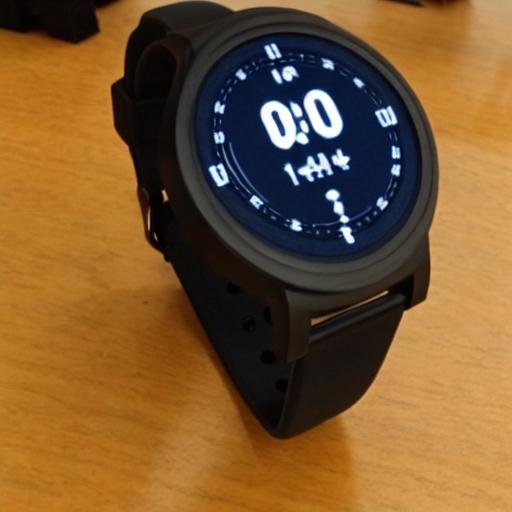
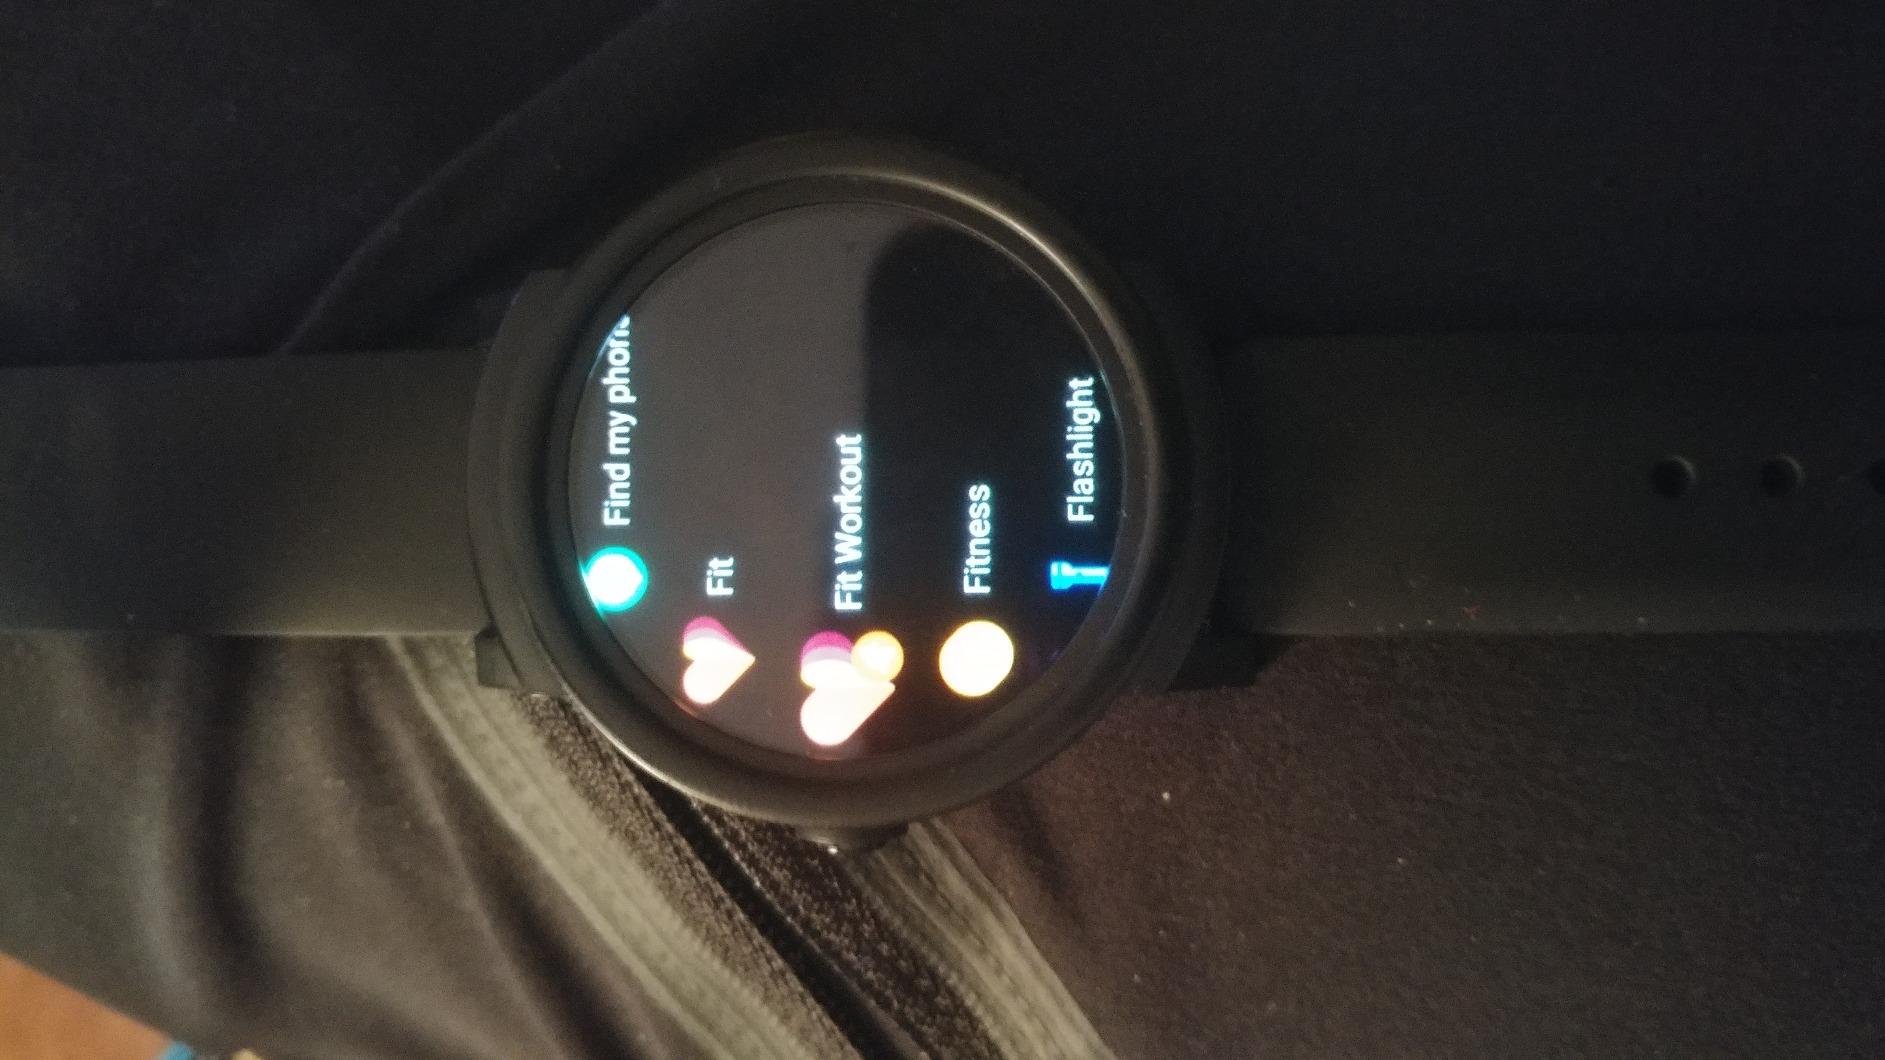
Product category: smartwatch
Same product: no